Danio kyathit

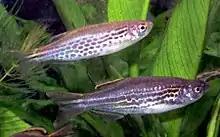
"Danio kyathit" and "Danio quagga"

A smallish danio with a maximum length of , the females are thicker and less streamlined in the body than males. "Danio kyathit" had once two recognised colour morphs, a striped form known as the orange-finned danio but has now been described as "Danio quagga", a spotted form known by the common name ocelot danio, which may be confused with the leopard danio.